Almonaster la Real Mosque

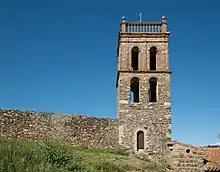
Side of the mosque. Built on a hill, it is an integral part of an important architectural ensemble.

It is considered that the site of the mosque was of great importance for the different peoples and cultures that, throughout history, passed through Almonaster, the present building remaining standing for more than a thousand years, used for religious purposes by Muslims and Christians.